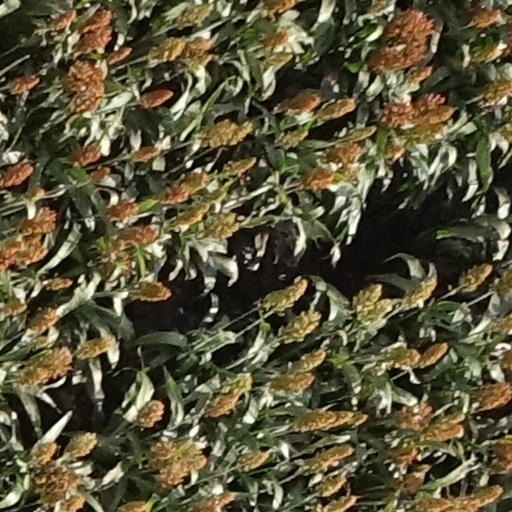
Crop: sorghum